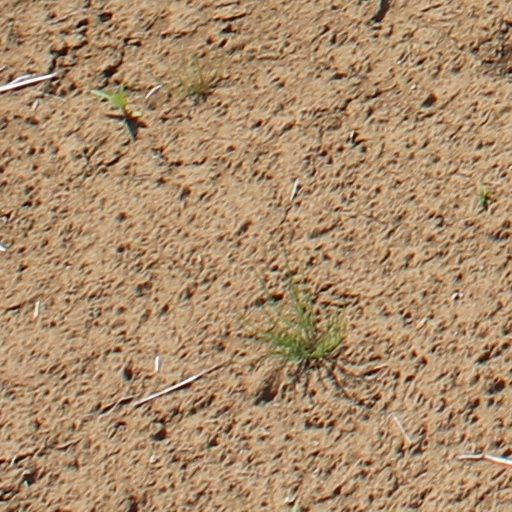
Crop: wheat